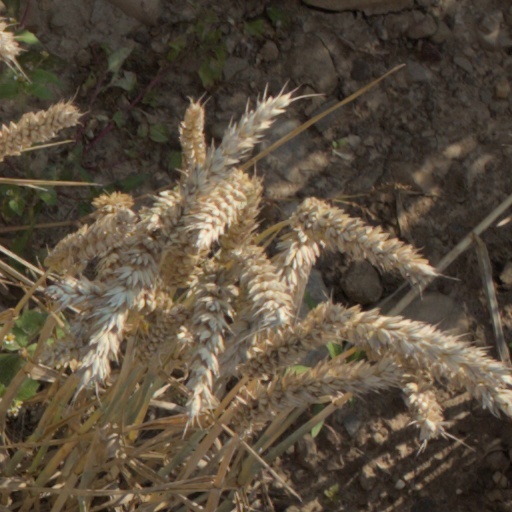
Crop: wheat